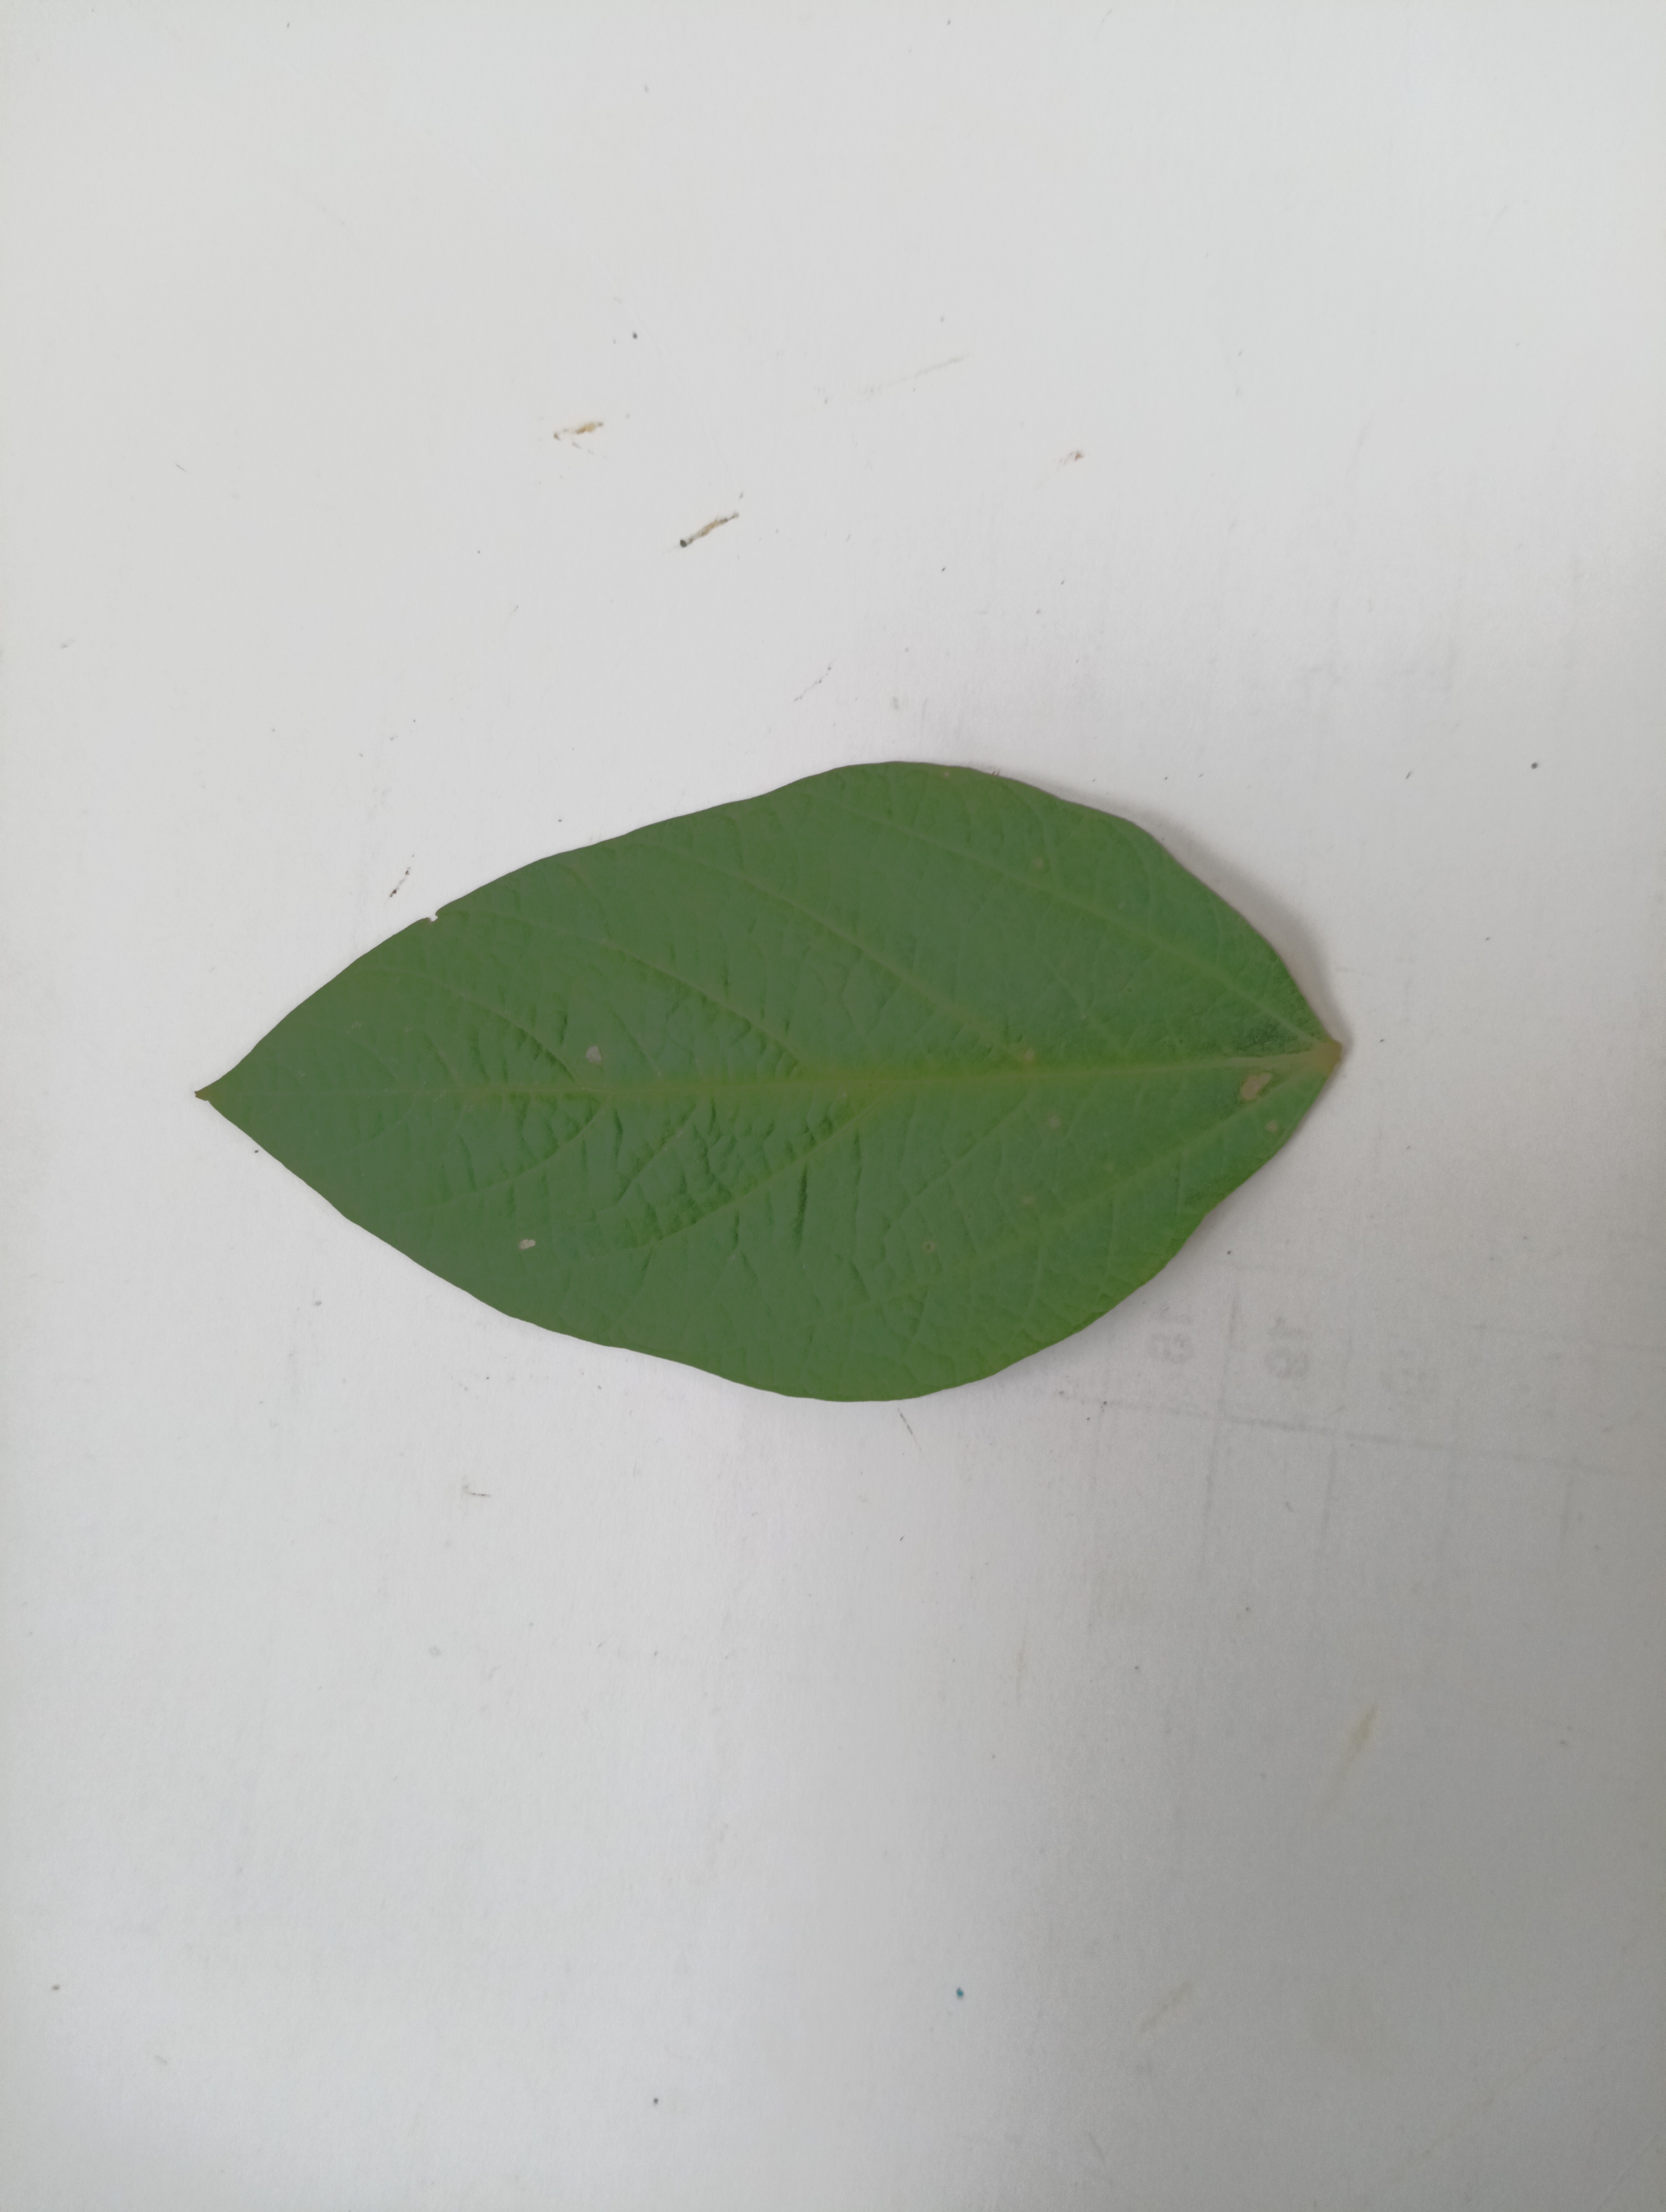
Label: Bacterial leaf Blight